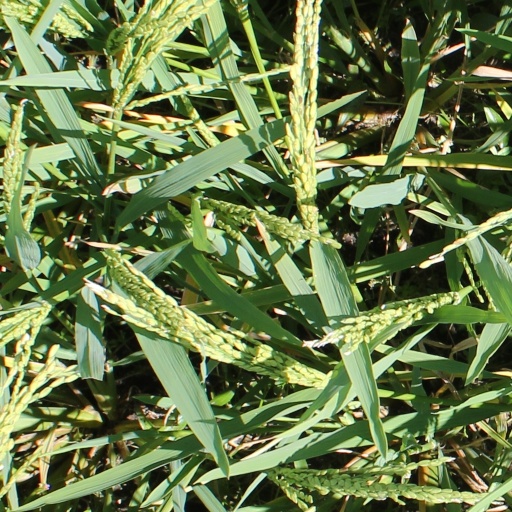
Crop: rice